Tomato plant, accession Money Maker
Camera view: bottom (45 deg); turntable rotation: 30 degrees
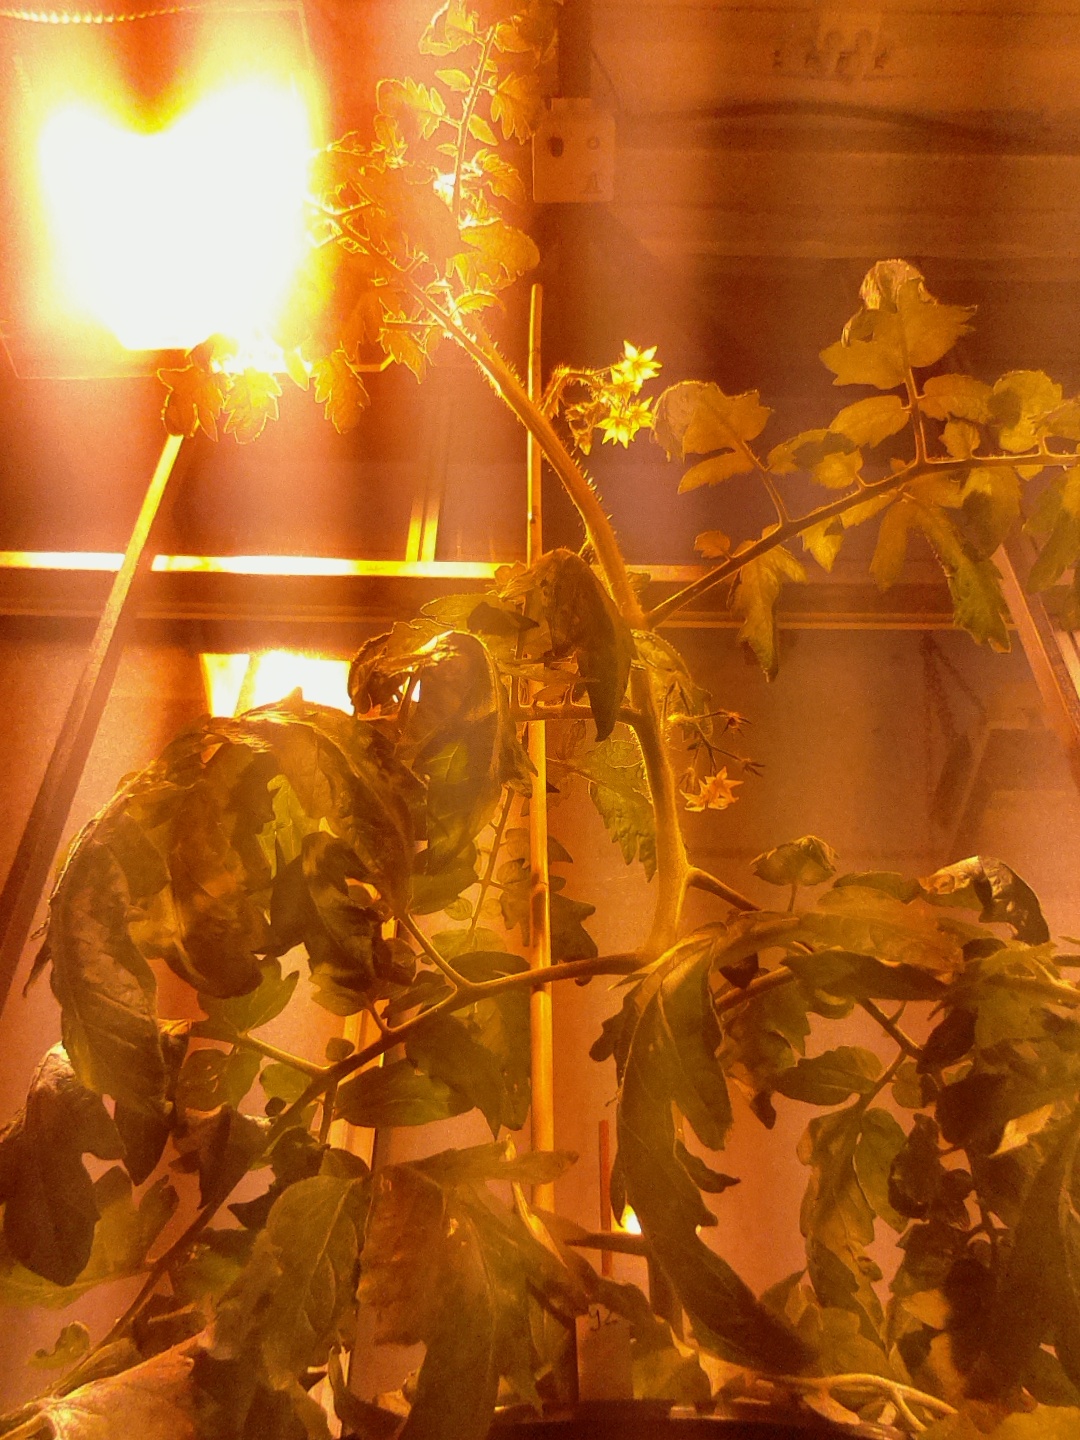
BBCH growth stage 69: End of flowering, 90%-100% of flowers open, more petals falling